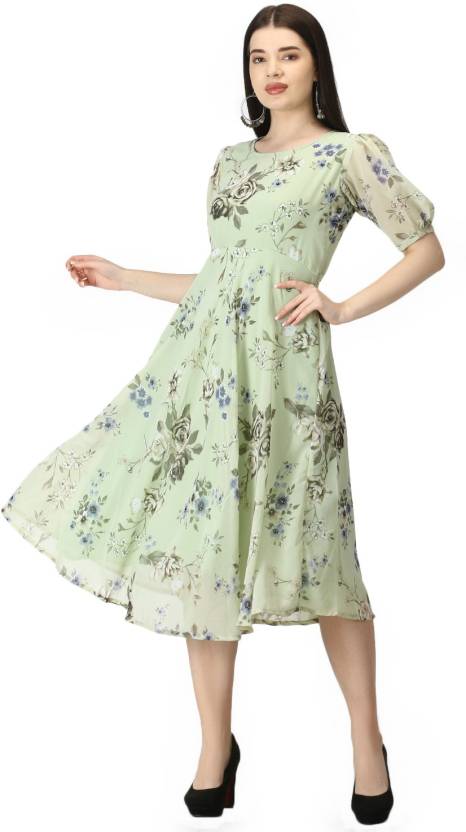
Product: Women Fit and Flare Green Dress
Price: ₹432
Colors: Green
Pattern: Printed
Description: This uniquely designed Product is made of very fine quality material and comes in various ranges & varieties and hence fulfills the need of all.